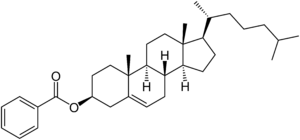
Un cristal liquide est un état de la matière qui combine des propriétés d'un liquide ordinaire et celles d'un solide cristallisé. On exprime son état par le terme de « mésophase » ou « état mésomorphe». La nature de la mésophase diffère suivant la nature et la structure du mésogène, molécule à l'origine de la mésophase, ainsi que des conditions de température, de pression et de concentration.